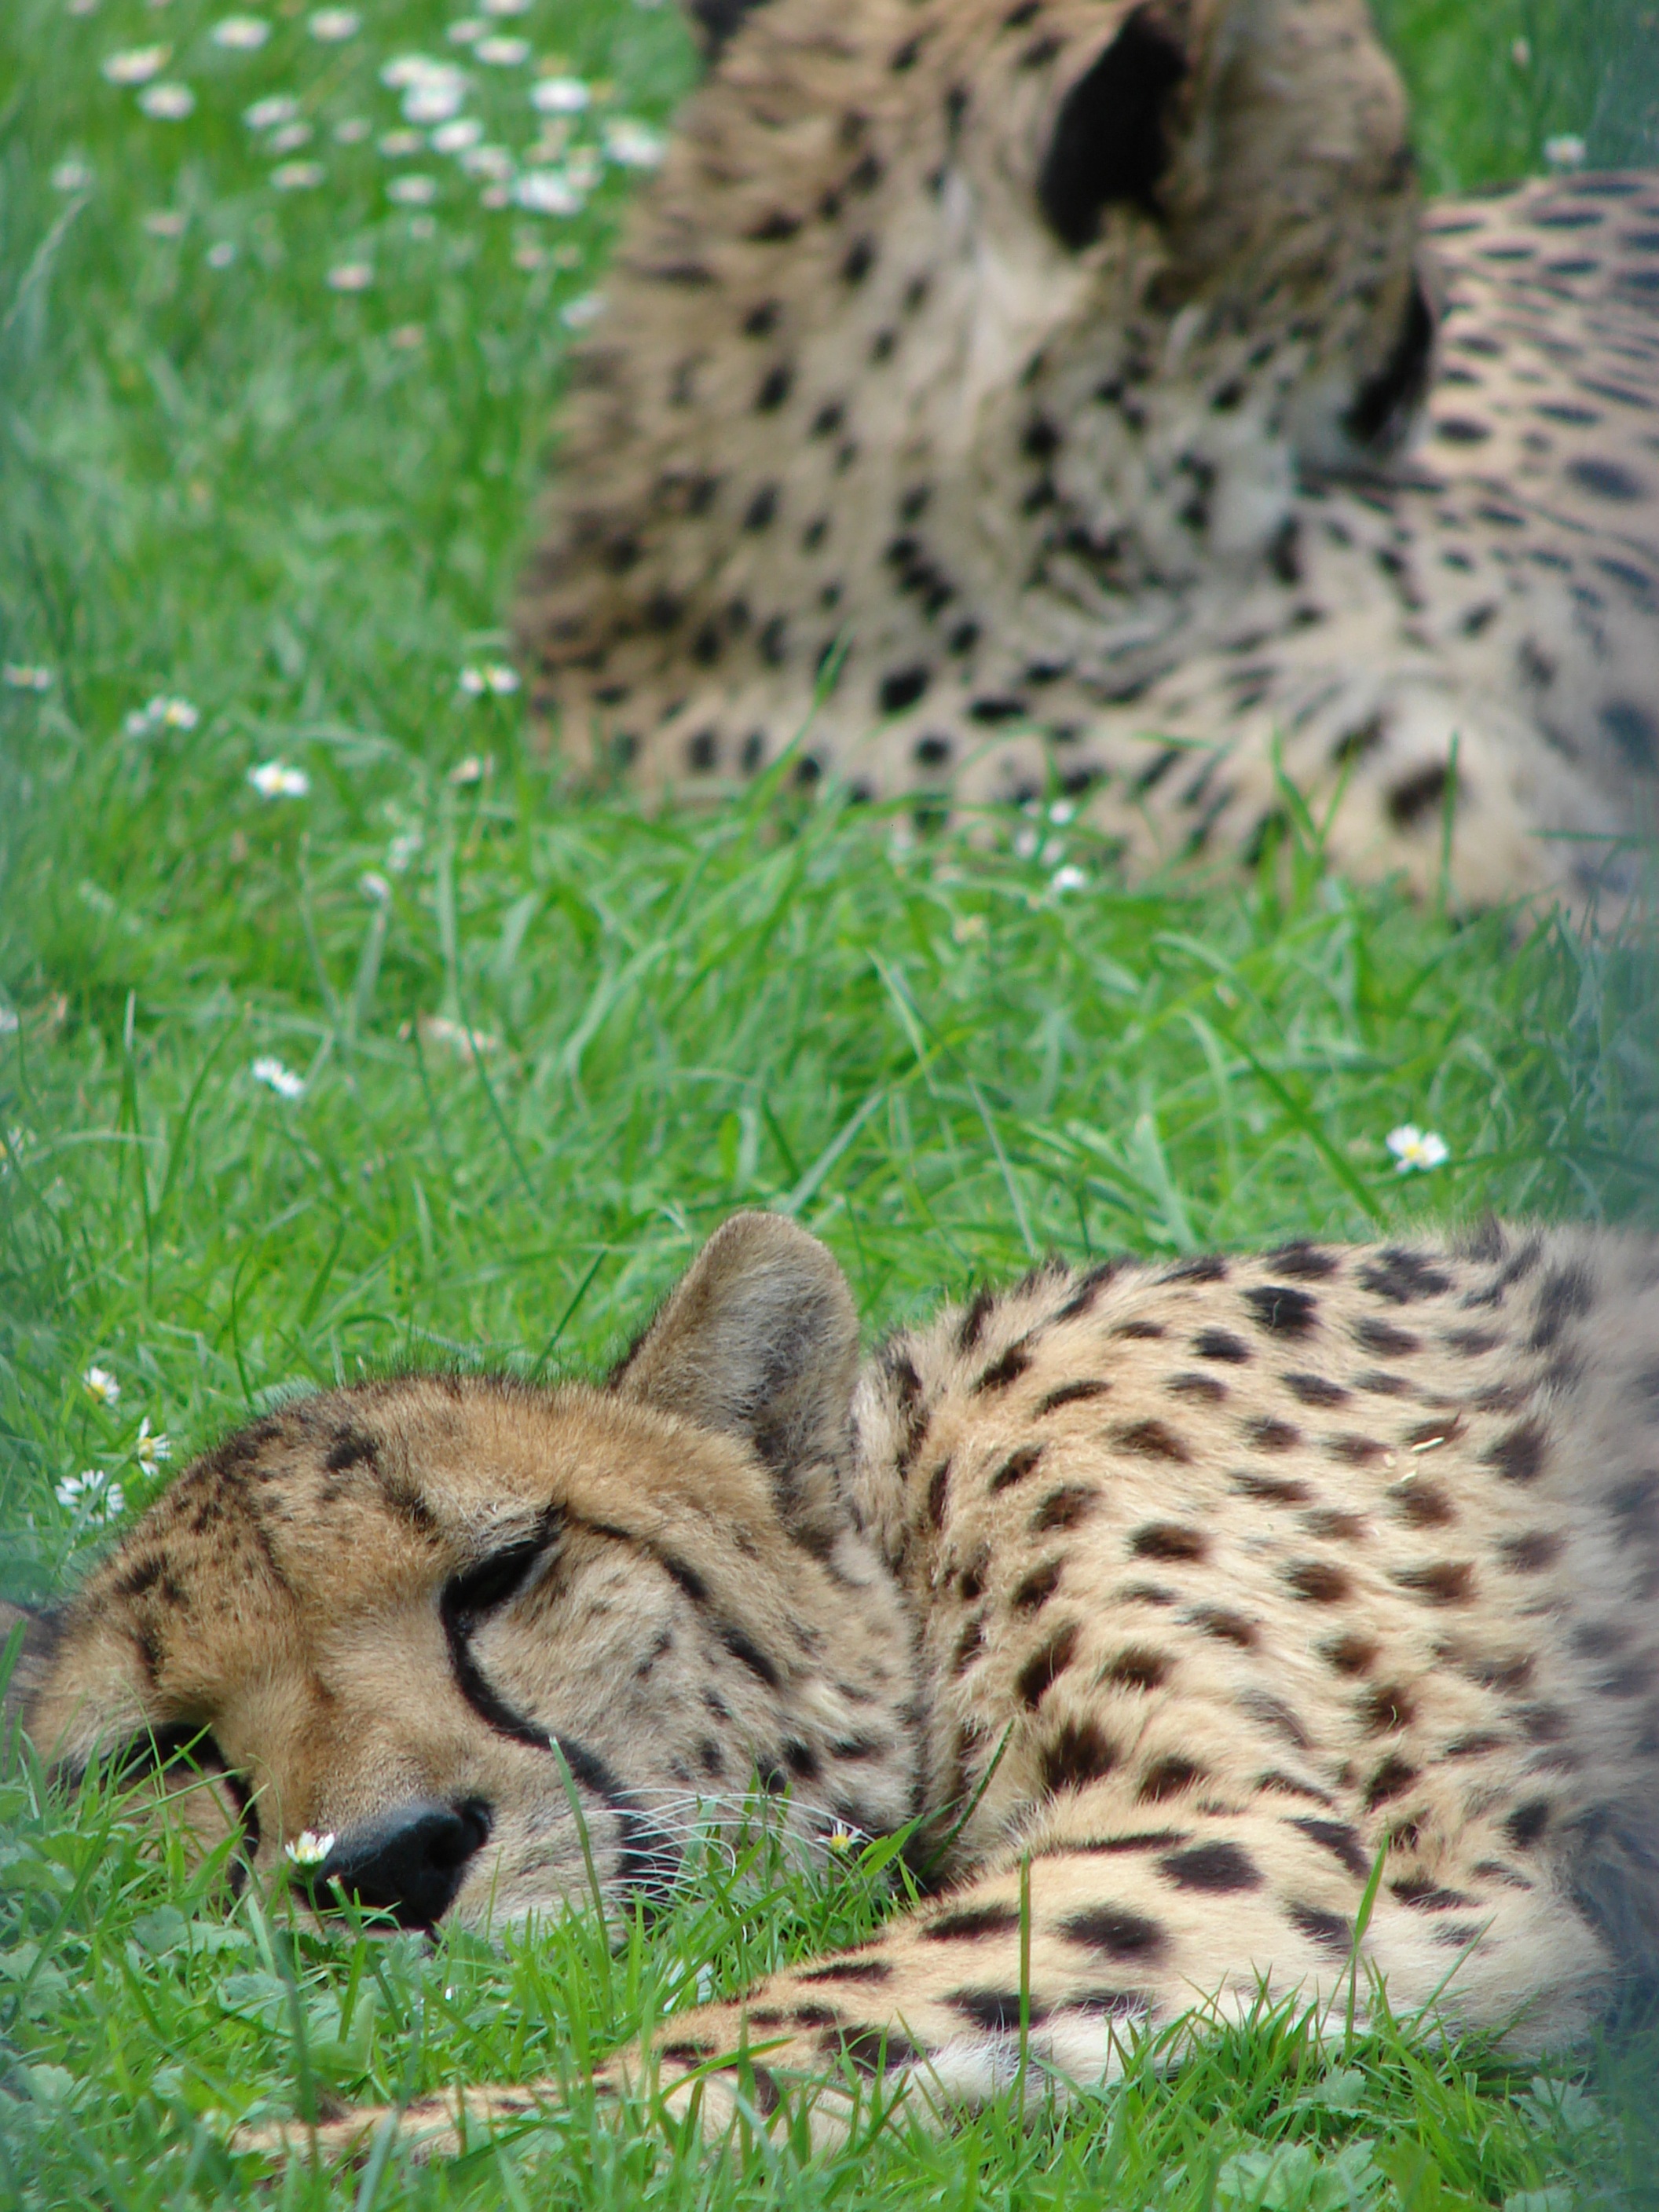
grass, wildlife, zoo, mammal, close, fauna, cheetah, sleep, savannah, vertebrate, safari, small to medium sized cats, cat like mammal